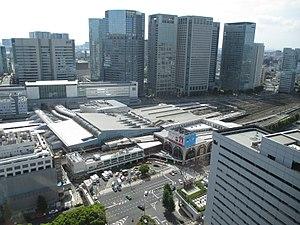
La gare de Shinagawa est une gare ferroviaire de la ville de Tokyo au Japon. Elle est gérée conjointement par les compagnies JR East, JR Central et Keikyū.